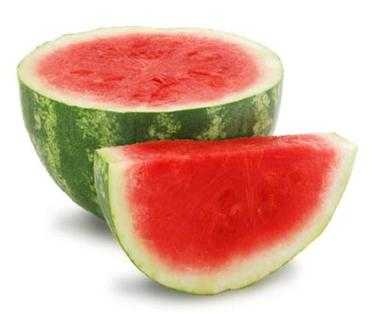
Label: Watermelon